Galactic Center GeV excess

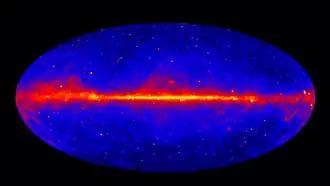
Gamma-ray radiation (greater than 1 Gev) detected over the entire sky; brighter areas are more radiation (five year study by the Fermi Gamma-ray Space Telescope: 2009–2013)

The Galactic Center GeV Excess (GCE) is an unexpected surplus of gamma-ray radiation in the center of the Milky Way Galaxy. This spherical source of radiation was first detected in 2009 by the Fermi Gamma-ray Space Telescope and is unexplained by direct observation. Two percent of the gamma ray radiation in a 30° radius circle around the Galactic Center is attributed to the GCE. , this excessive (and diffused) gamma-ray radiation is not well understood by astronomers.